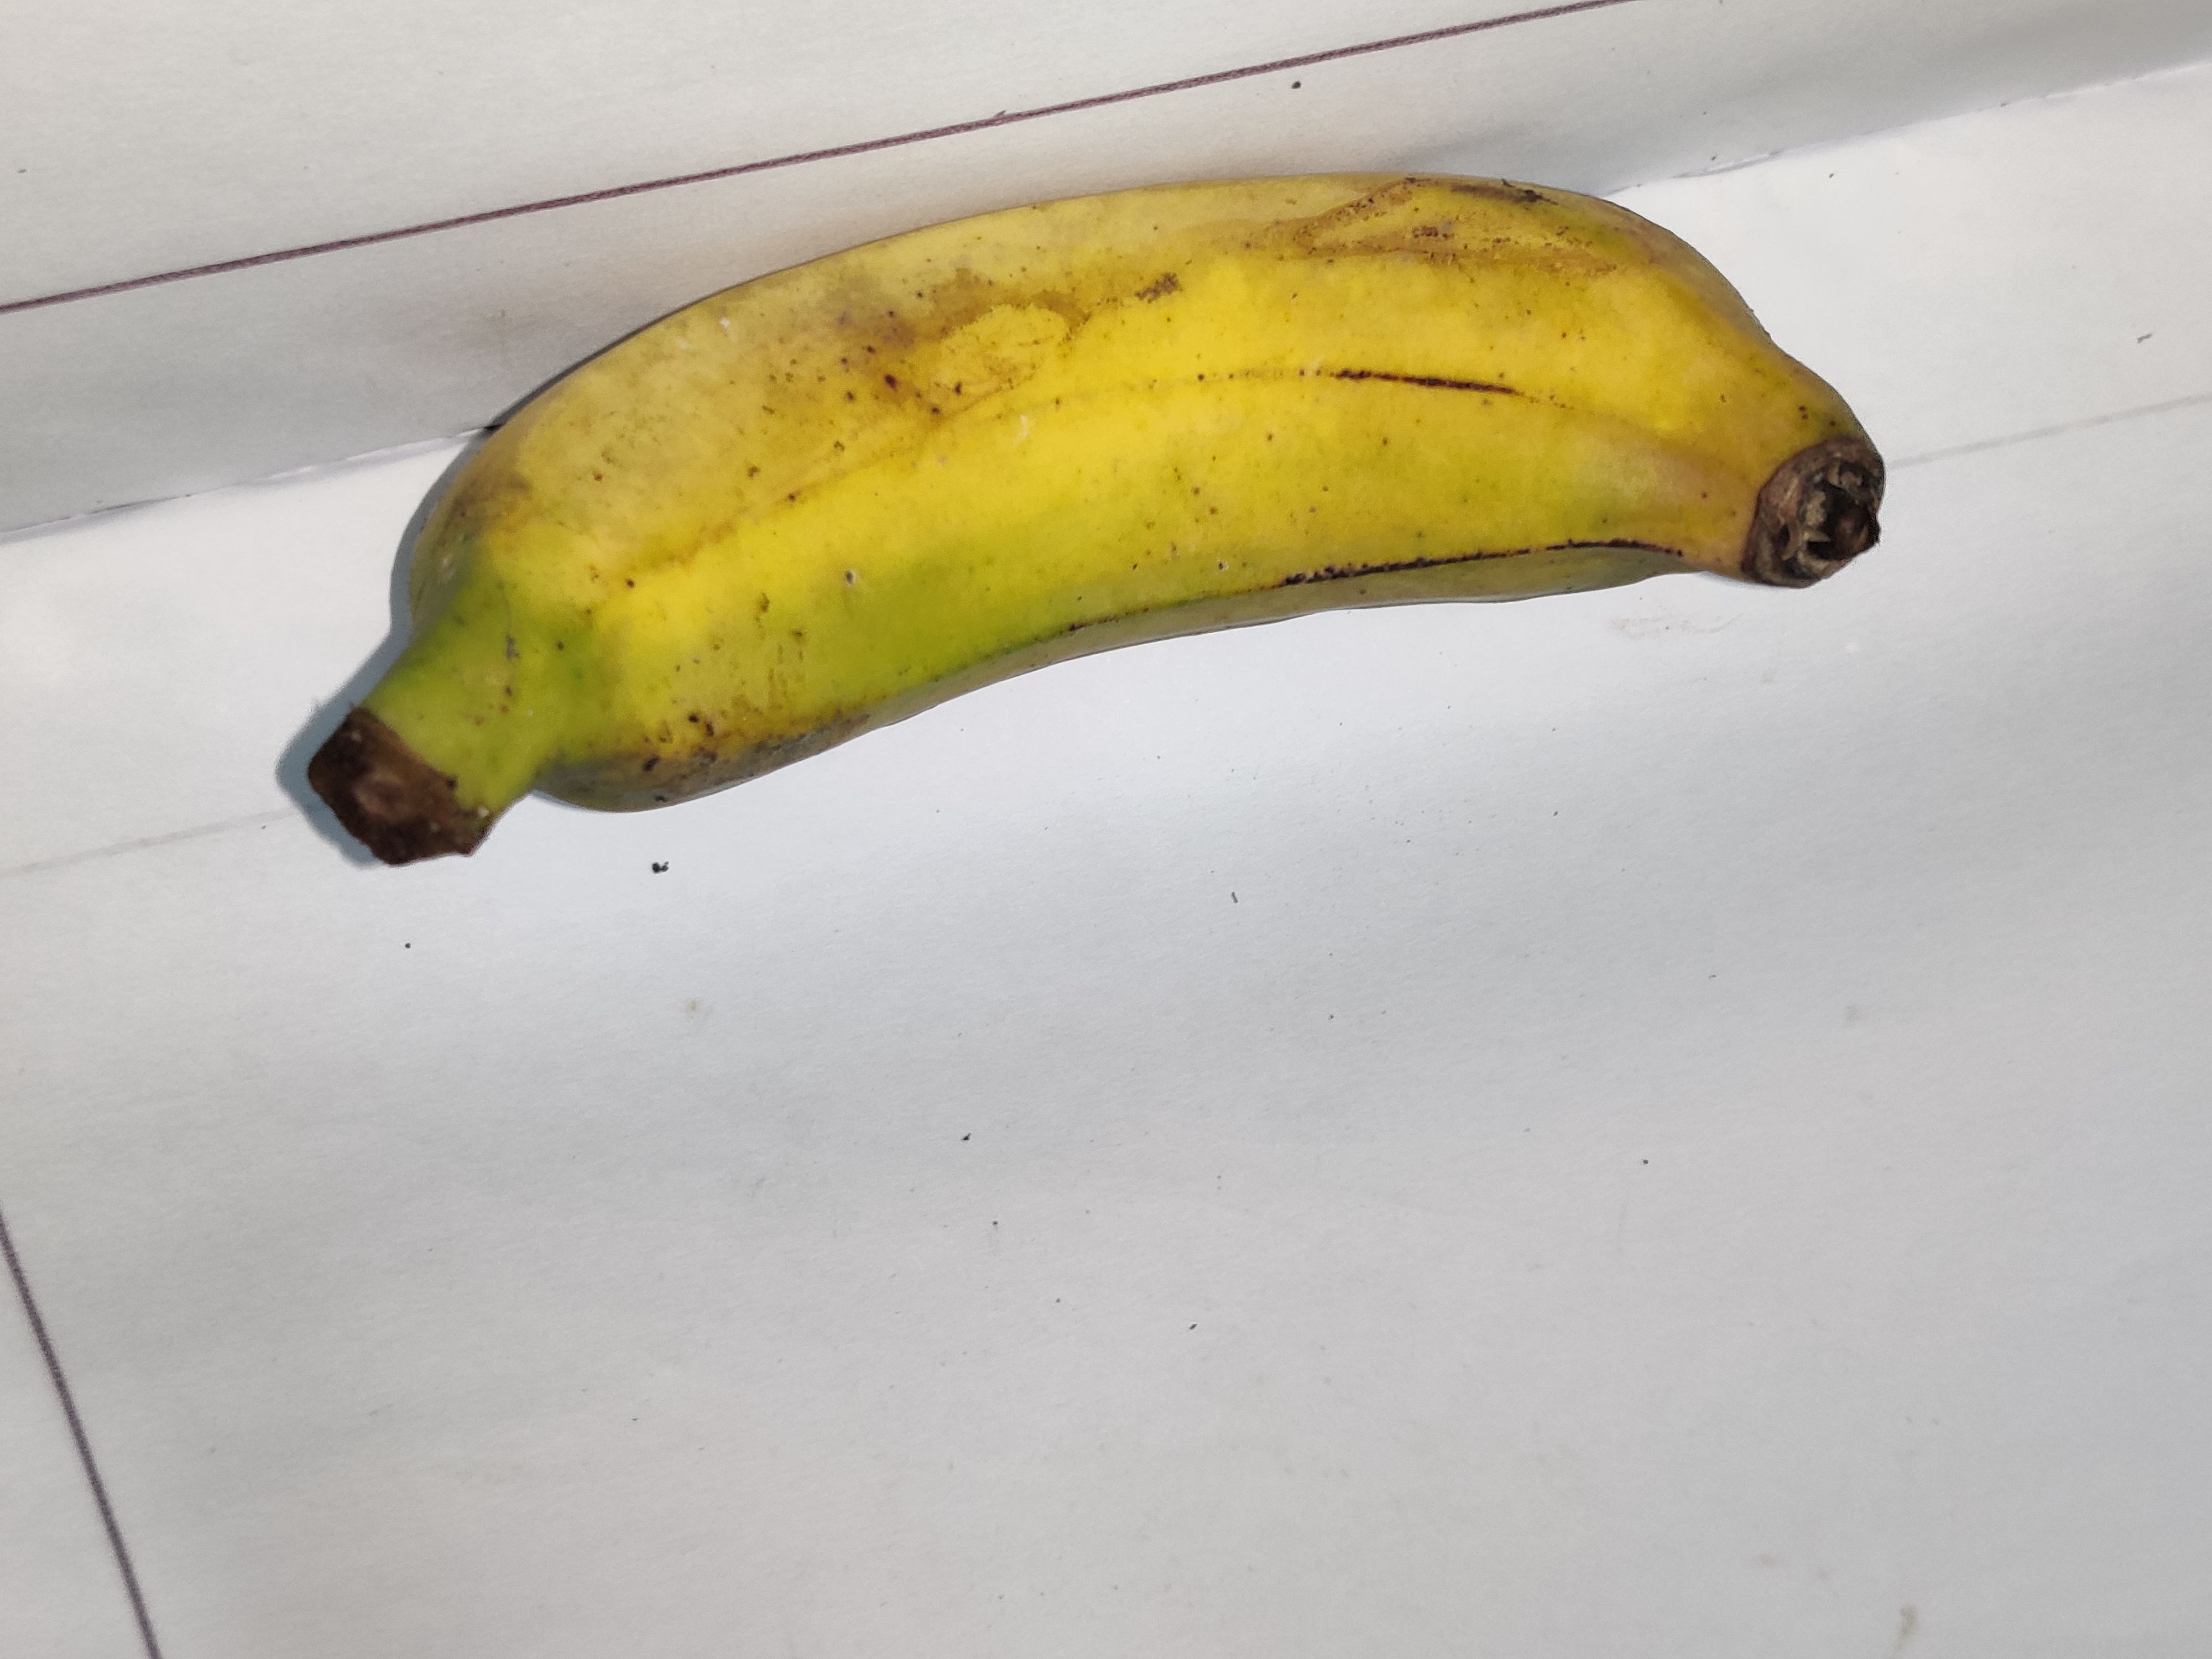
Fruit: banana
Grade: 2nd-grade